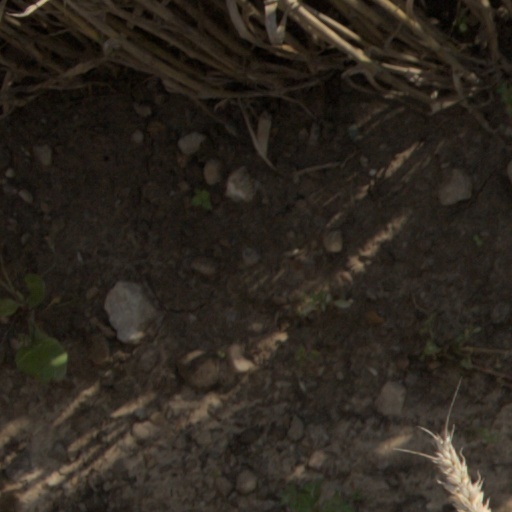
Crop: wheat